West Bank

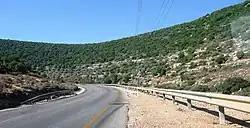
A road in the West Bank

It has been said that for "Jewish settlers, roads "connect"; for Palestinians, they "separate"." Between 1994 and 1997, the Israeli Defense Forces (IDF) built of bypass roads in the territories, on appropriated land because they ran close to Palestinian villages. The given aim was said to be to afford protection to settlers from Palestinian sniping, bombing, and drive-by shootings. For TAU emeritus professor of geography Elisha Efrat, they ignored the historical topography, road systems and environmental characteristics of the West Bank, and simply formed an apartheid network of "octopus arms which hold a grip on Palestinian population centres".